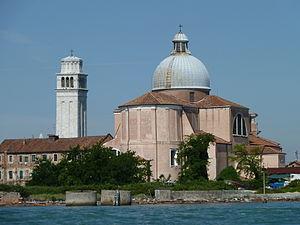
San Pietro di Castello (Venice)